Laura Bullion

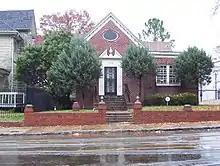
Laura Bullion's residence in Memphis from 1927 to 1948 (2007)

In 1918, Bullion moved to Memphis, where she spent the remainder of her life working as a householder and seamstress, and later as a drapery maker, dressmaker, and interior designer.